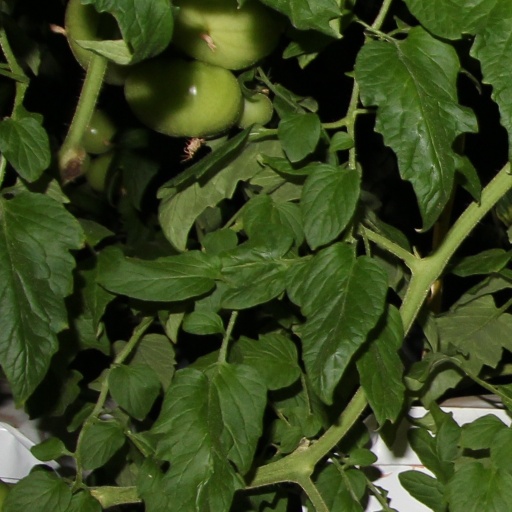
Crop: tomato